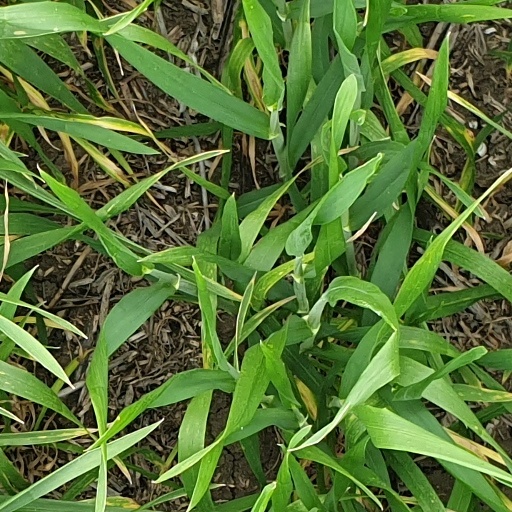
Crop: wheat